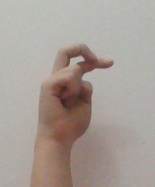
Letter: zay